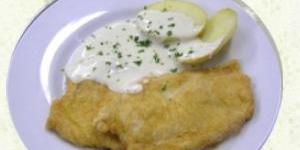
pavo rebozado